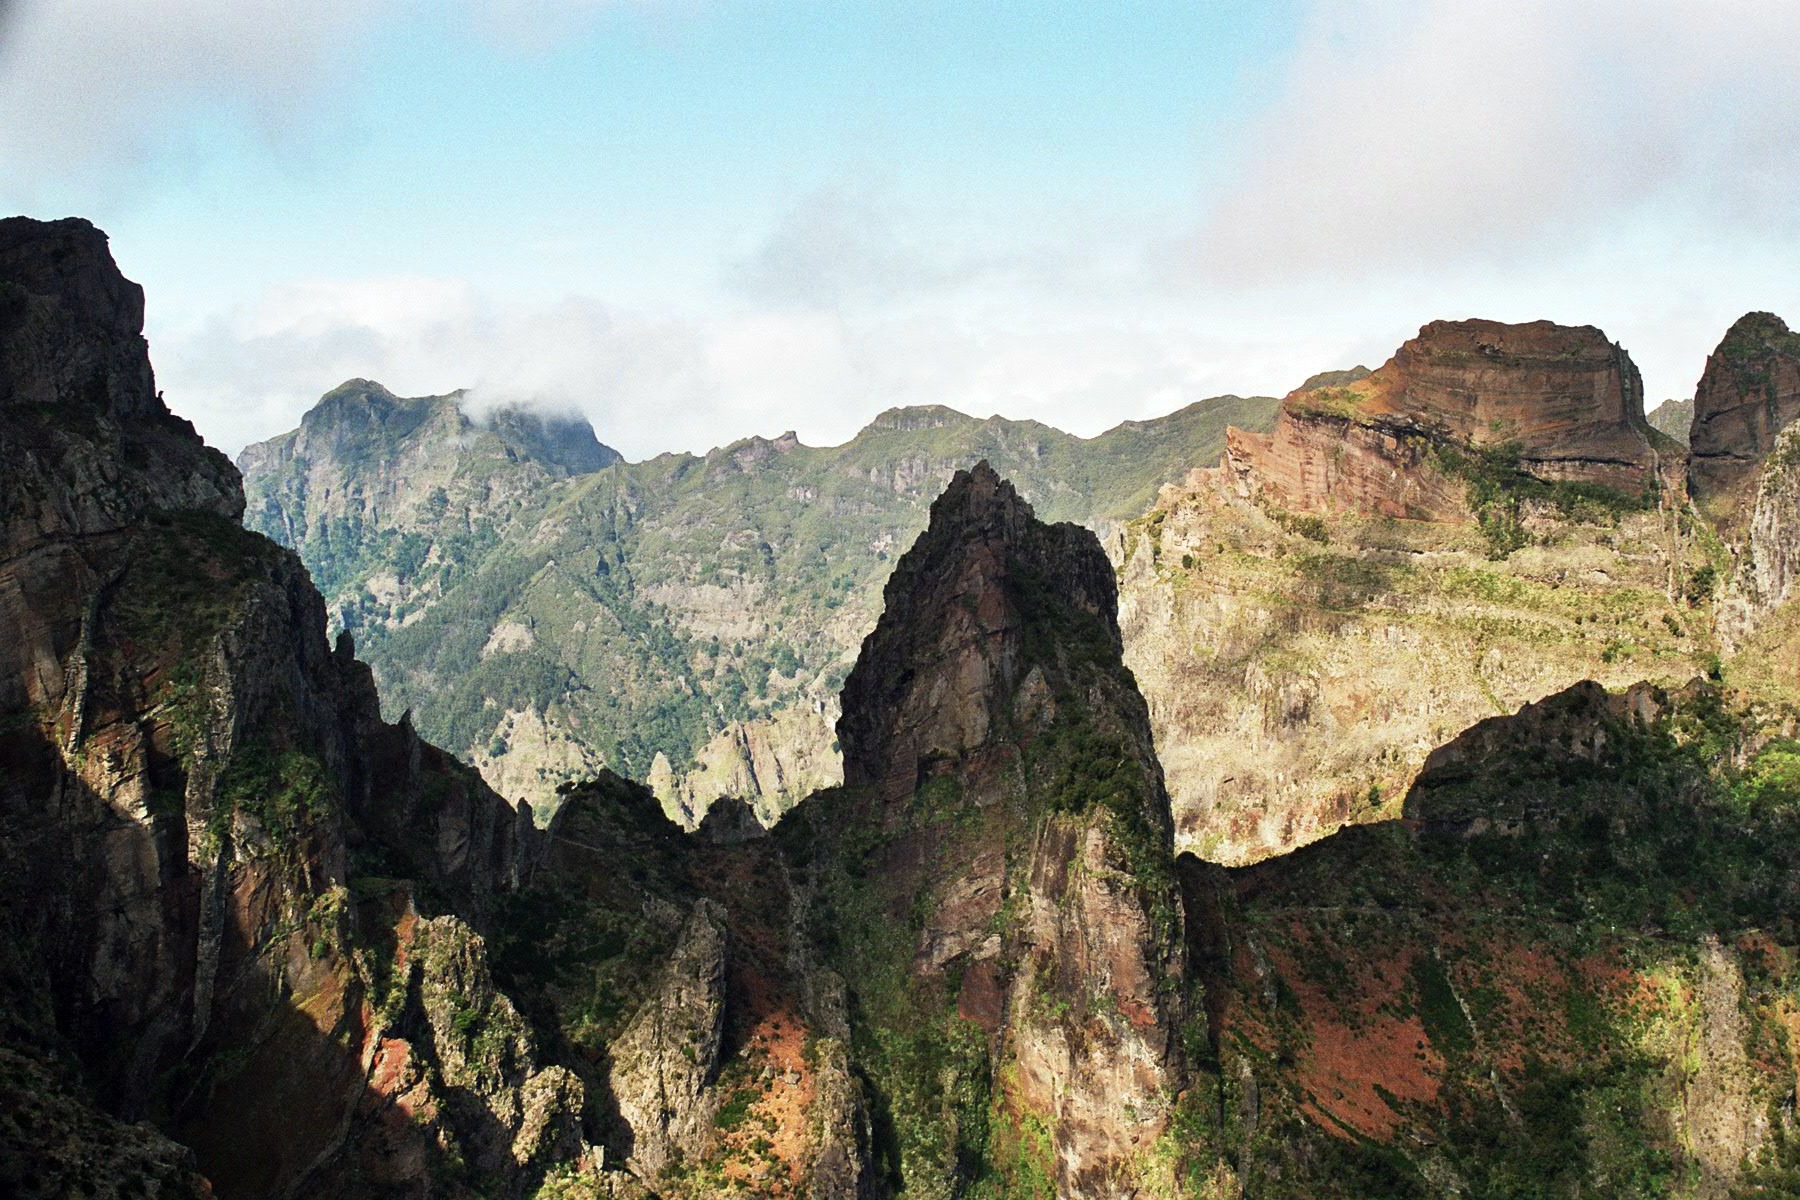
landscape, nature, rock, wilderness, mountain, fog, hiking, trail, valley, mountain range, formation, cliff, spring, high, park, island, canyon, terrain, national park, ridge, summit, clouds, geology, mountains, badlands, plateau, portugal, atlantic, madeira, landform, geographical feature, mountainous landforms, 2000m